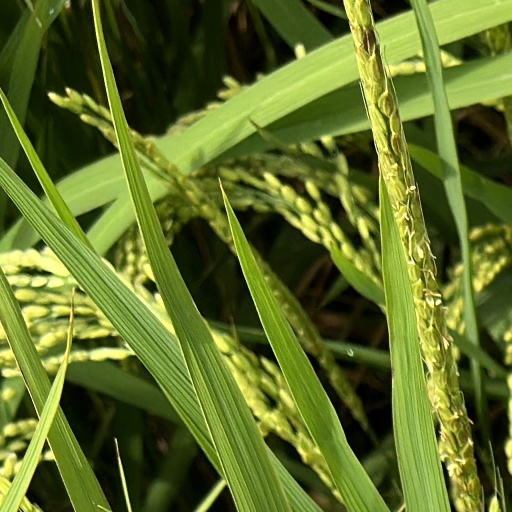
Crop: rice